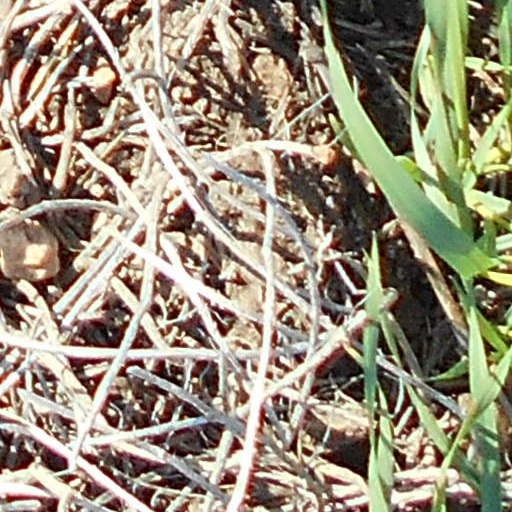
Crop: wheat